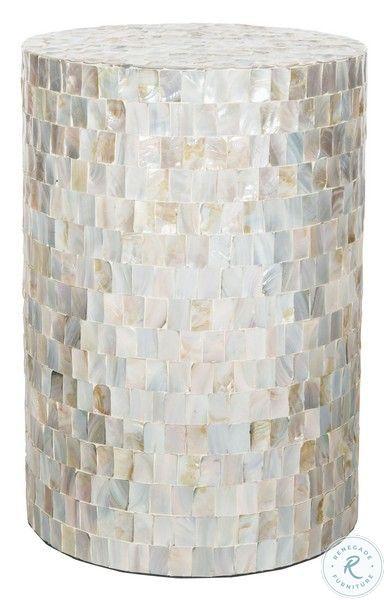
Category: Stools
Style: Transitional